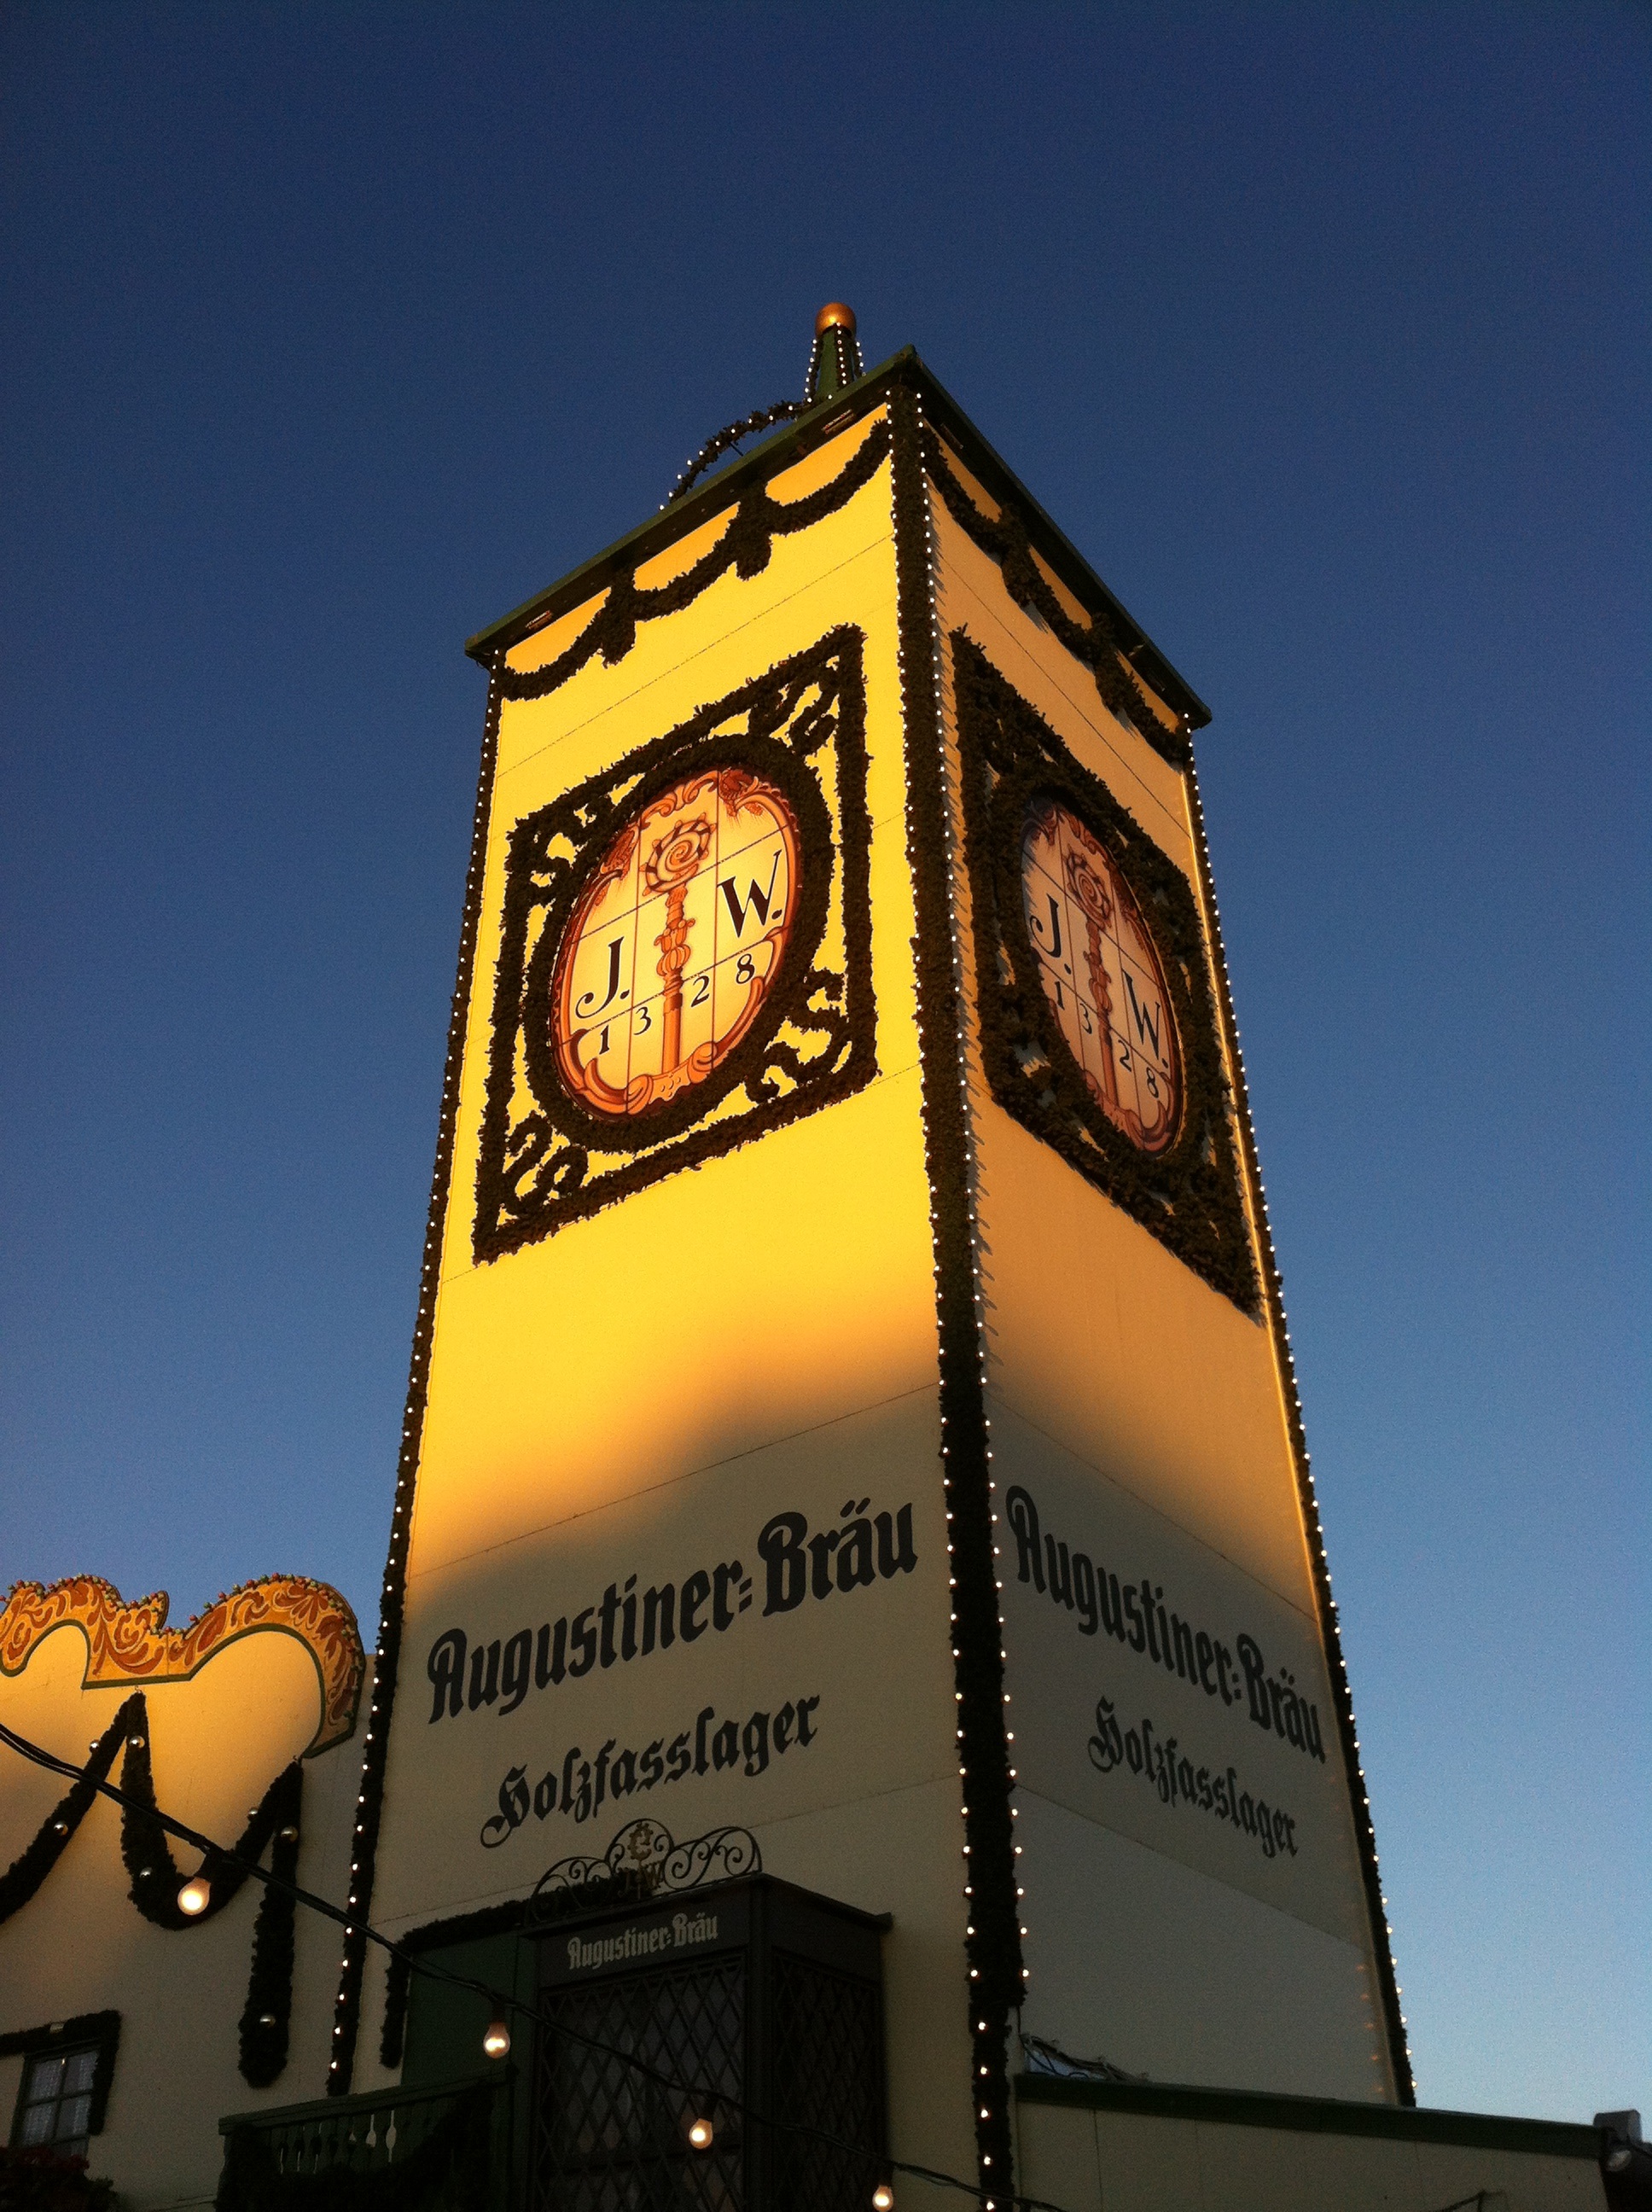
advertising, sign, tower, landmark, signage, lighting, beer, clock tower, oktoberfest, augustiner